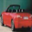
Label: automobile